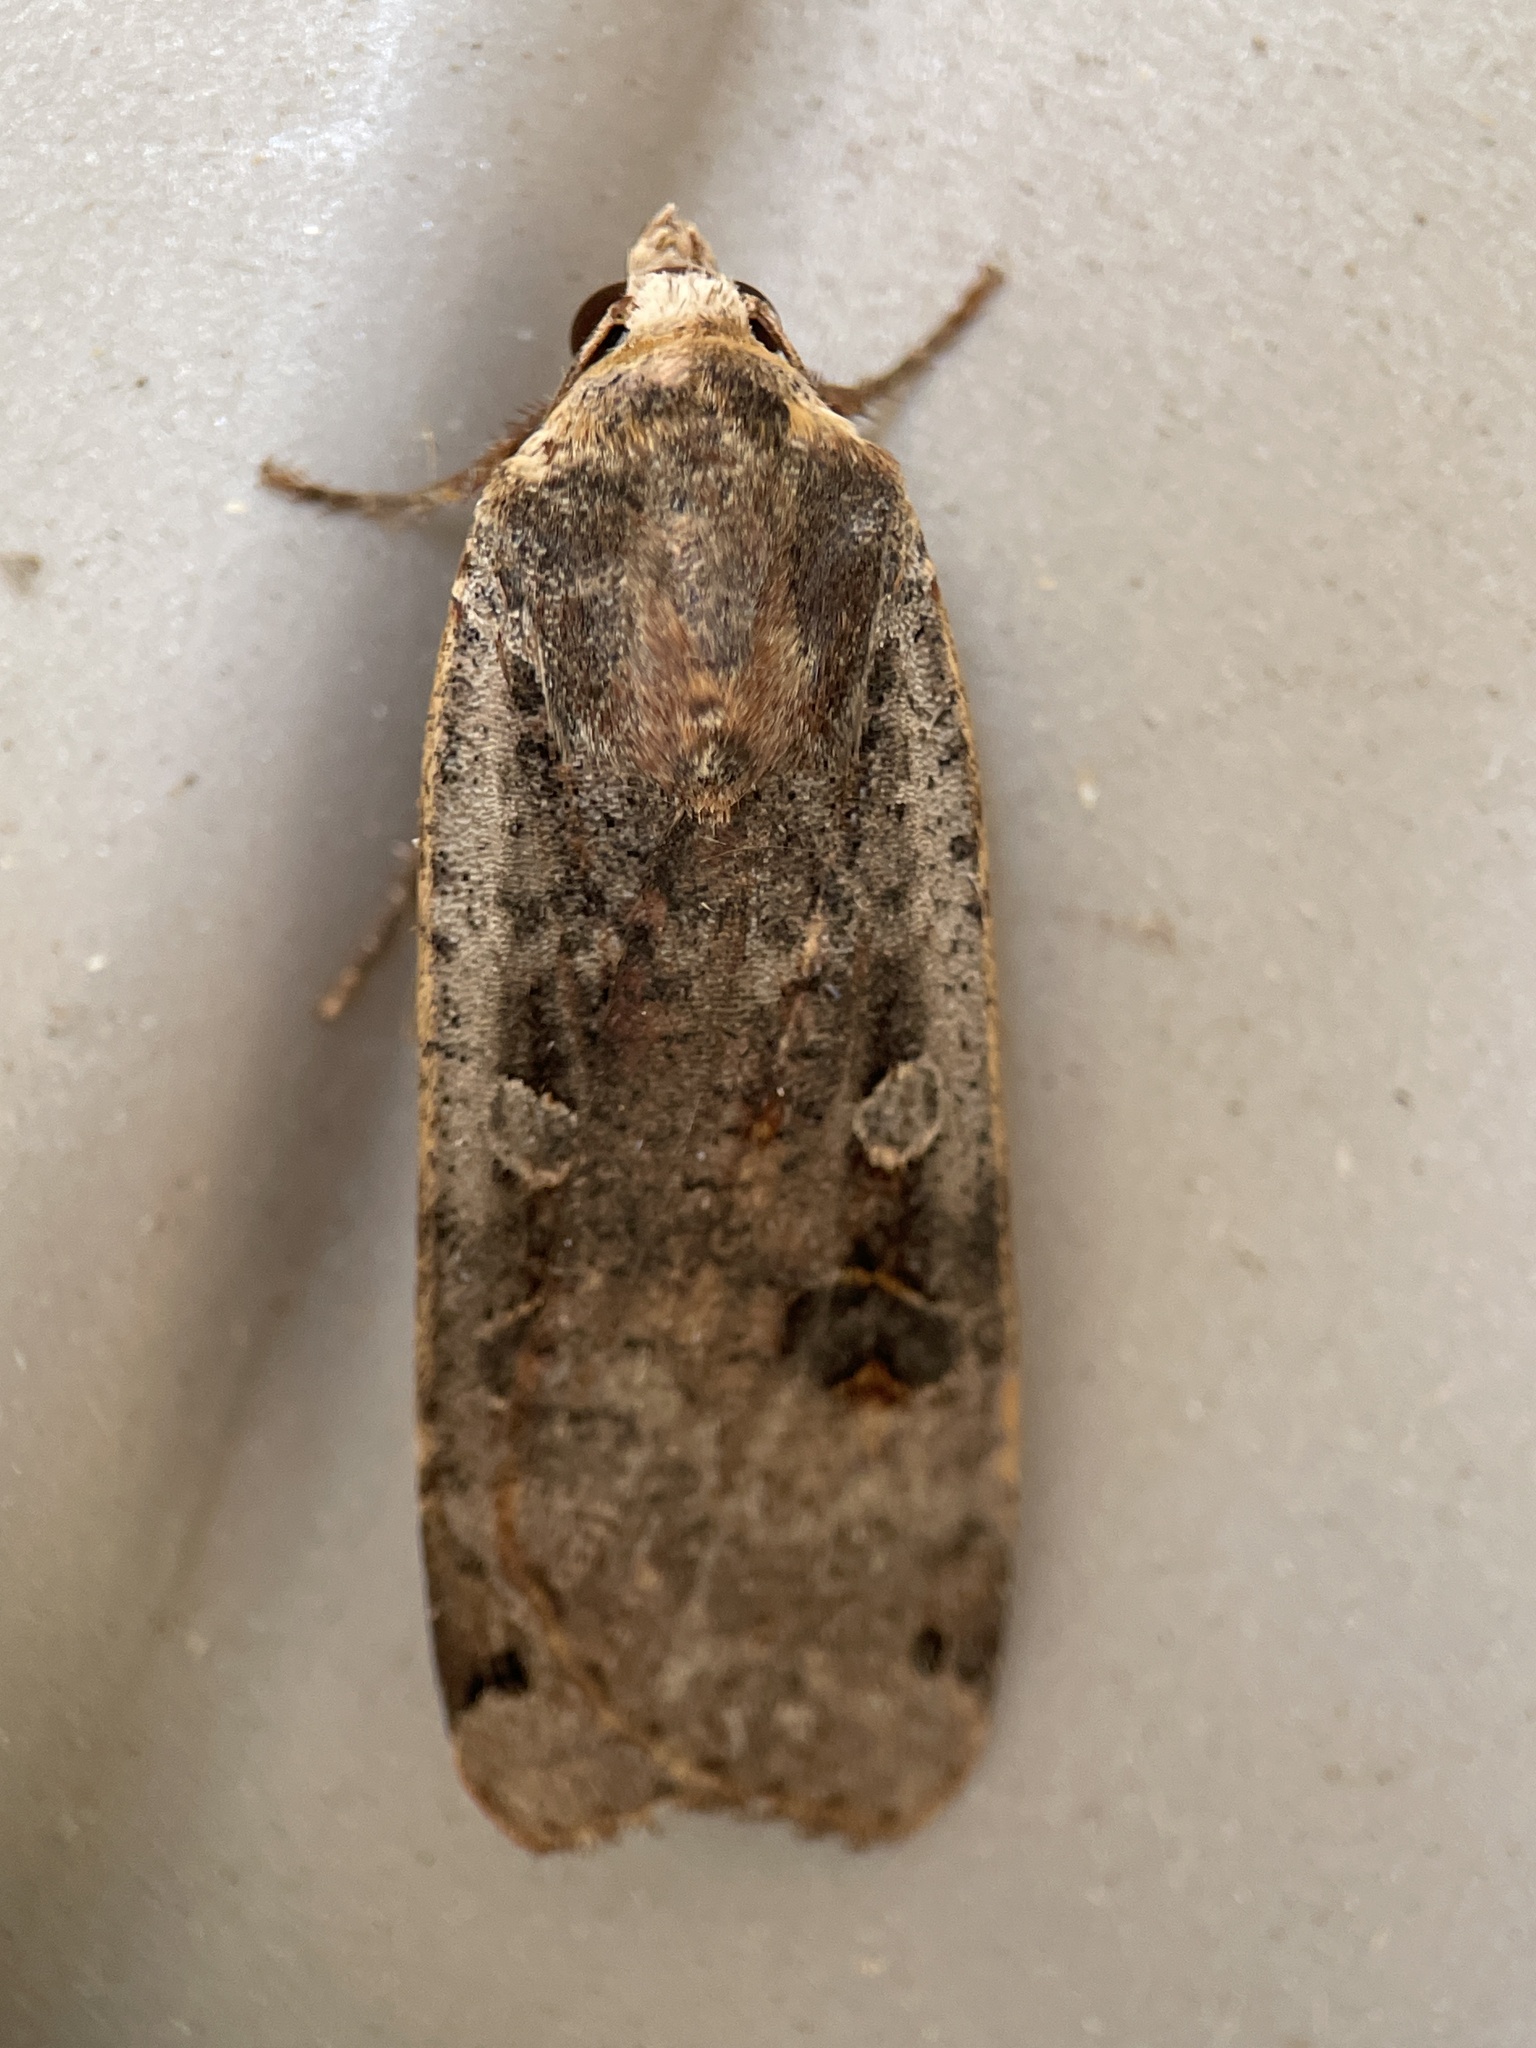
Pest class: cutworms